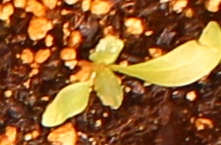
Label: Sugar beet